John Johnman

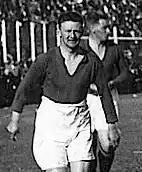
Johnman in 1928 during Motherwell's South American tour

John Johnman (7 June 1900 – 1975) was a Scottish footballer who played mainly as a right back, although he was also used at wing half.